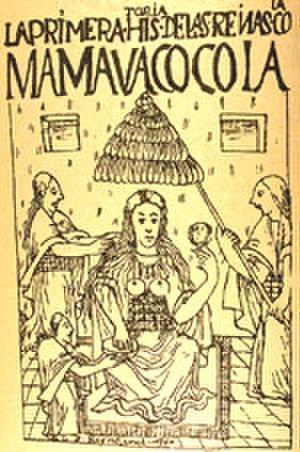
Dans la mythologie inca, Mama Cora Ocllo appelée également Mama Ocllo, Mama Ogllo, Mama Oello, Mama Oella, Mama Oullo, Mama Occlo ou Mama Uqllu (Quechua) était une déesse inca.